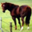
Label: horse